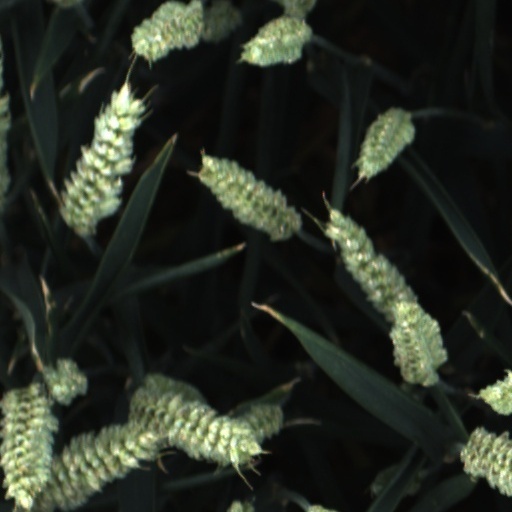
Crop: wheat